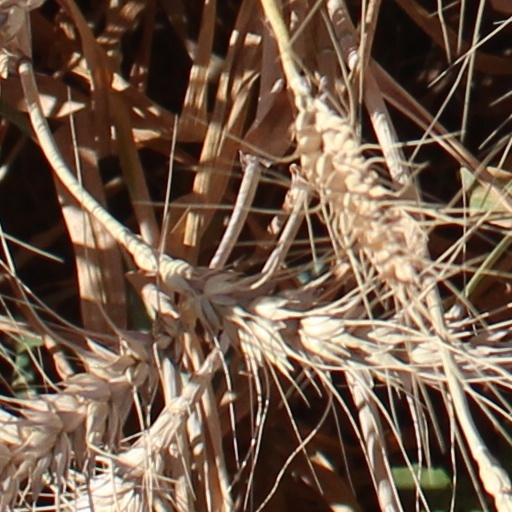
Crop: wheat